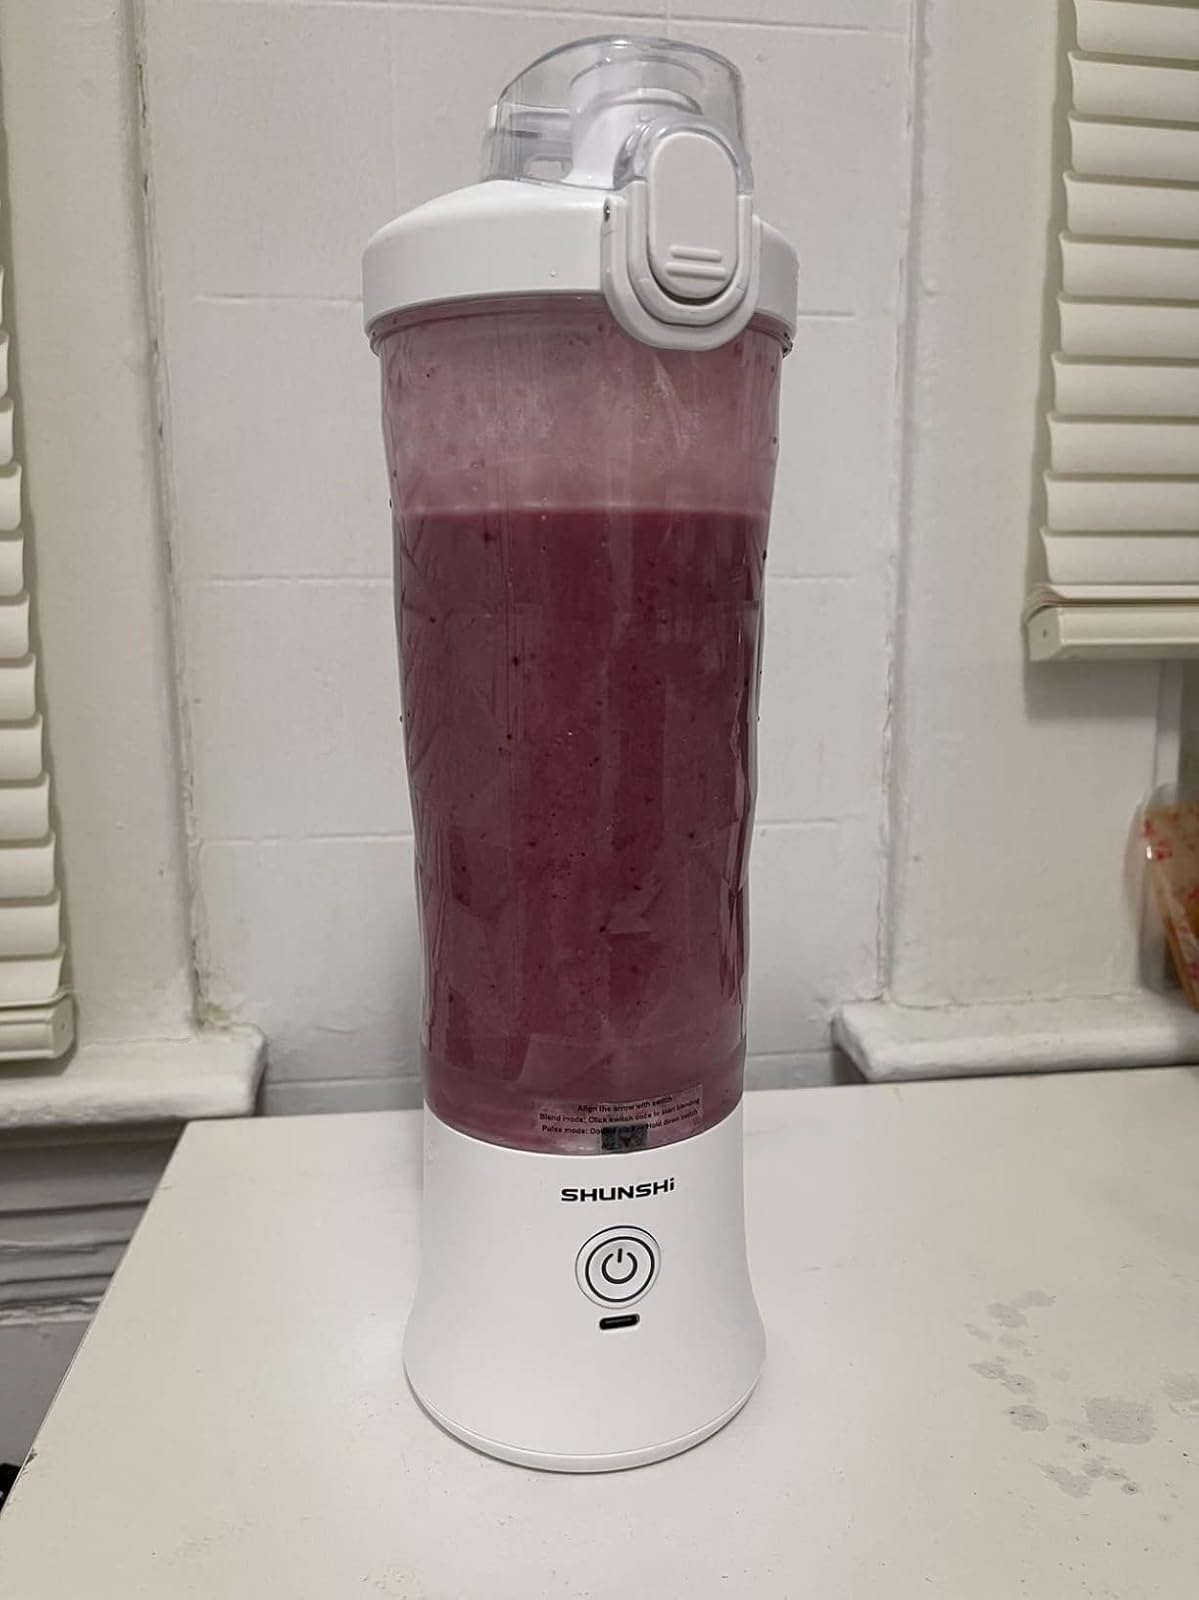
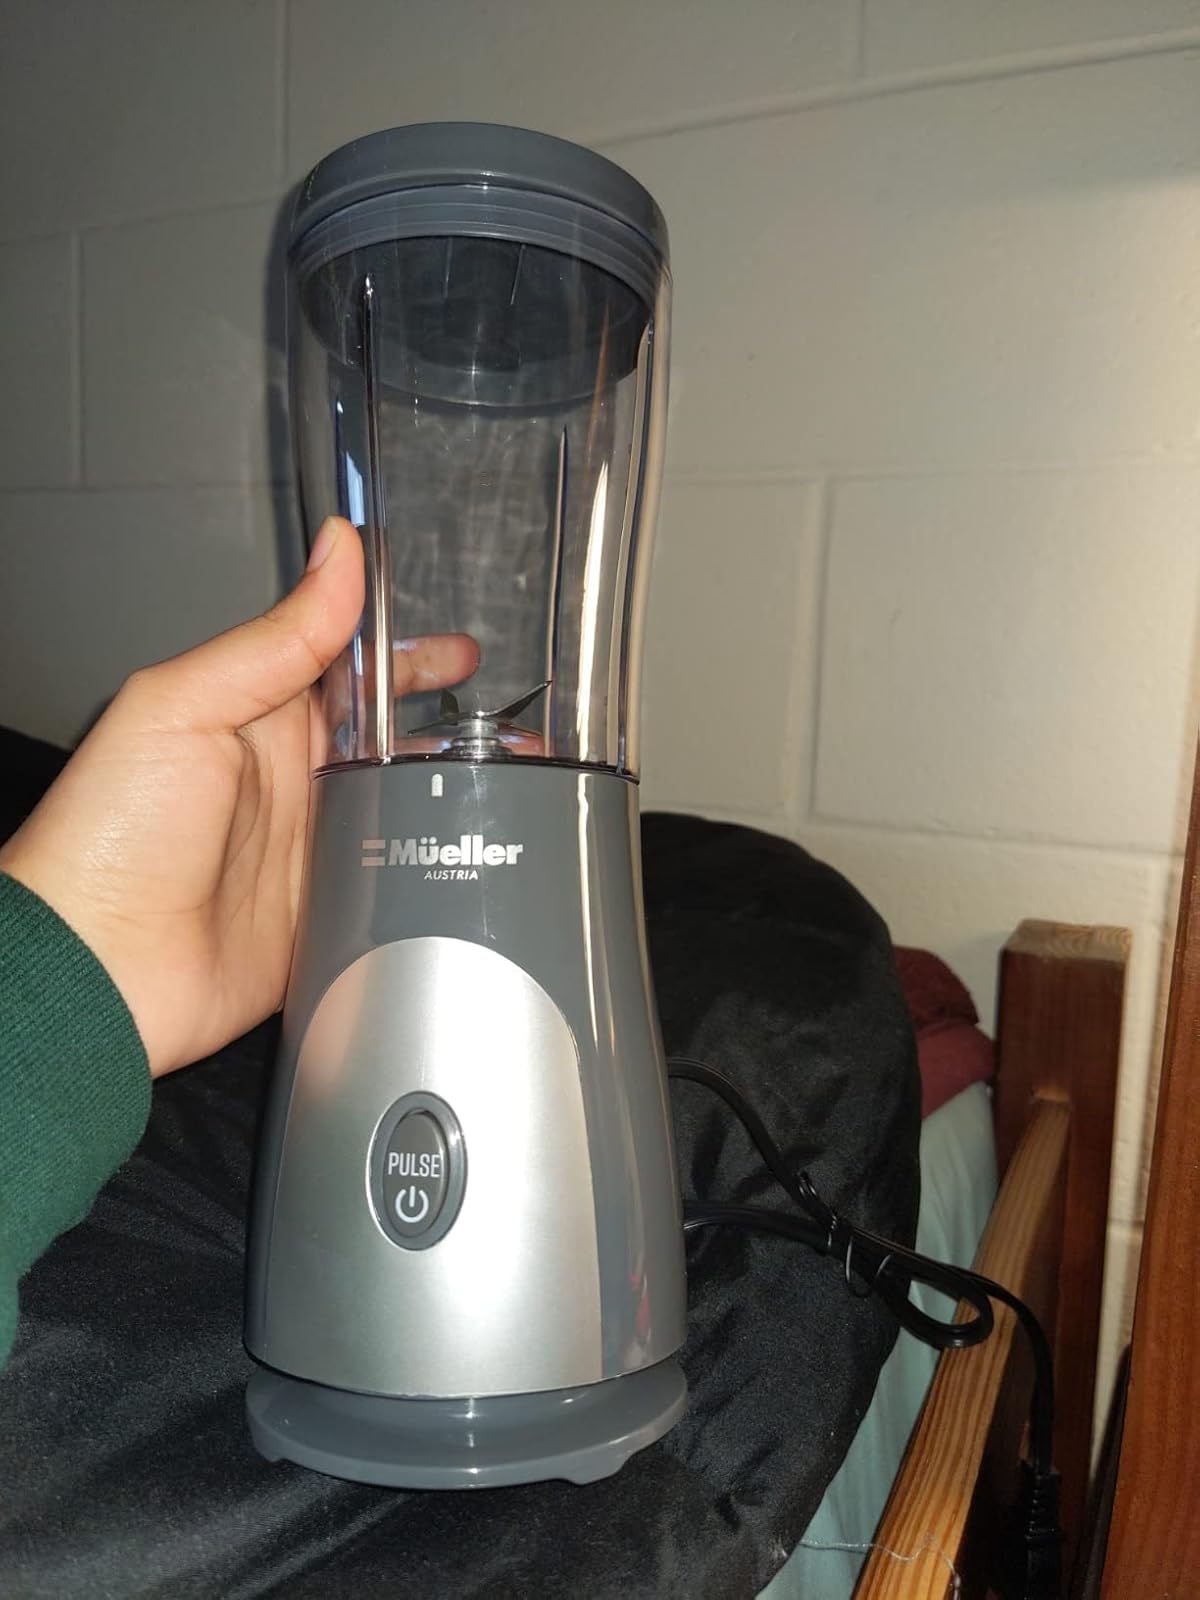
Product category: items_blender
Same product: no